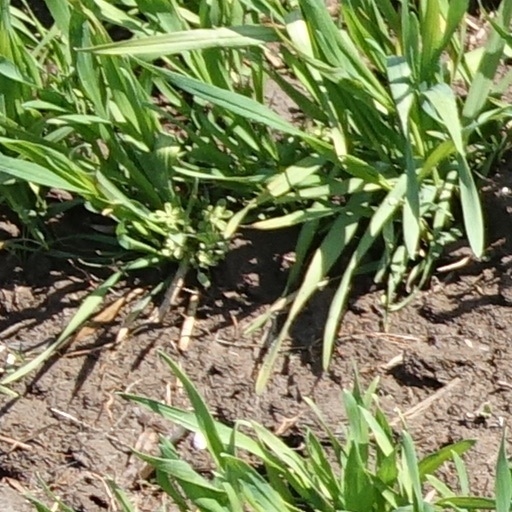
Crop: wheat